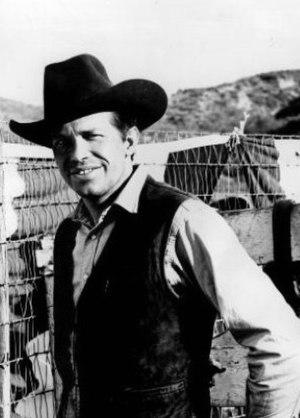
Warren Oates est un acteur américain né à Depoy le 5 juillet 1928, et mort à Los Angeles le 3 avril 1982. On se souvient de lui notamment dans les westerns de Sam Peckinpah et de Monte Hellman.